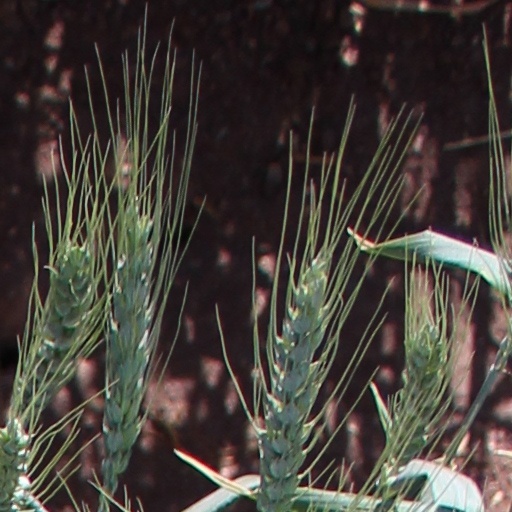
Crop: wheat